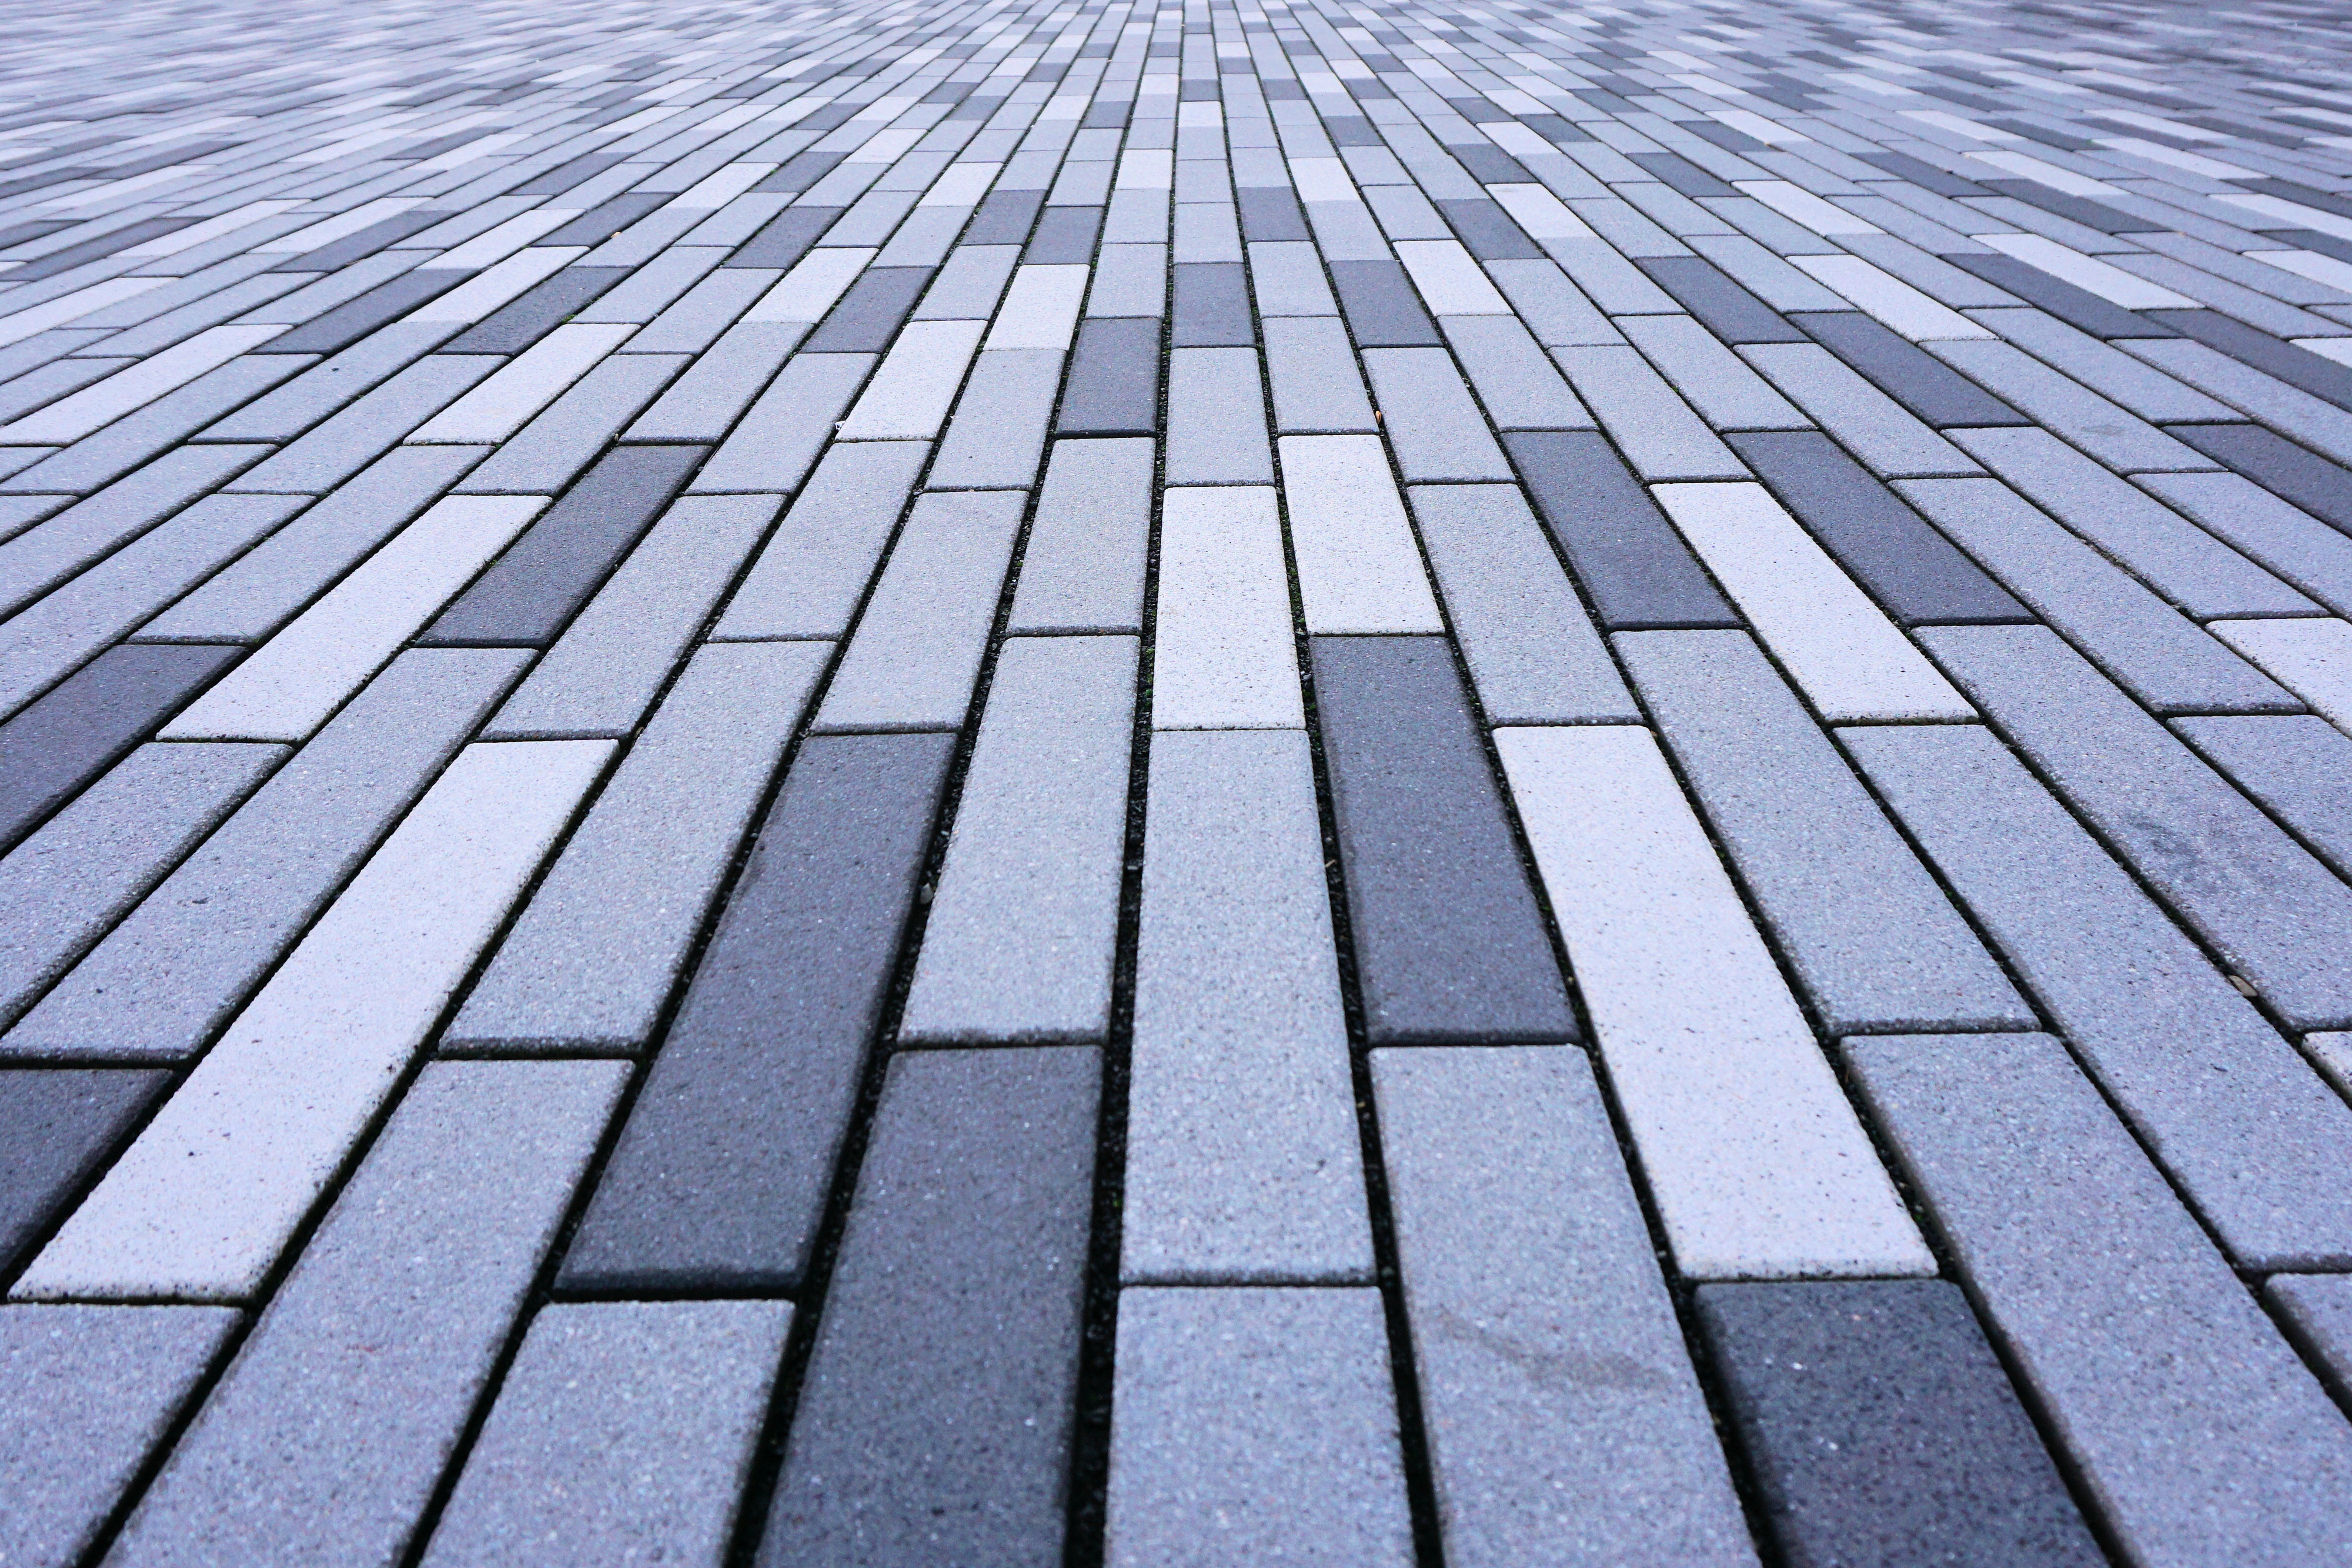
structure, ground, texture, sidewalk, floor, roof, cobblestone, symmetrical, asphalt, pattern, line, material, patch, stones, background, symmetry, away, paving stones, paved, flooring, calden, daylighting, road surface, outdoor structure, flughafen kassel